Indian Air Force

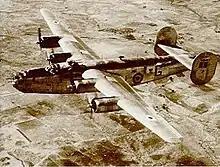
An IAF Consolidated B-24 Liberator heavy bomber over the Deccan plateau in the early 1950s

When India became a republic in 1950, the prefix 'Royal' was dropped from the Indian Air Force. At the same time, the current IAF roundel was adopted.